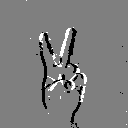
ASL letter: v